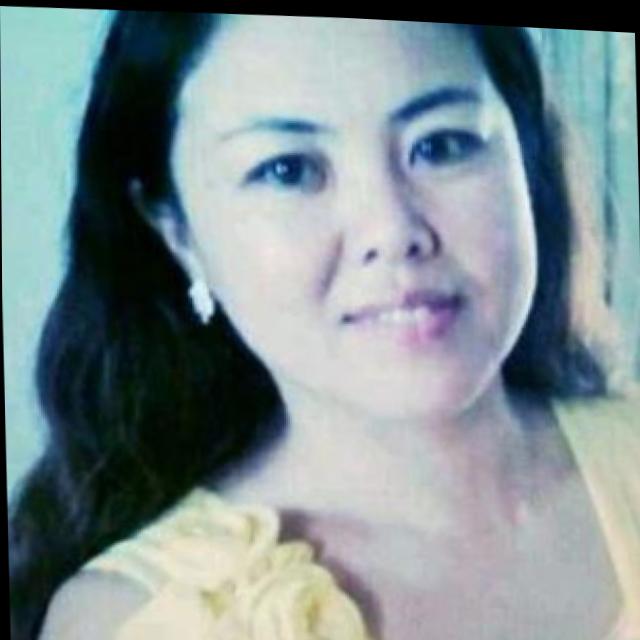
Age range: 21-44